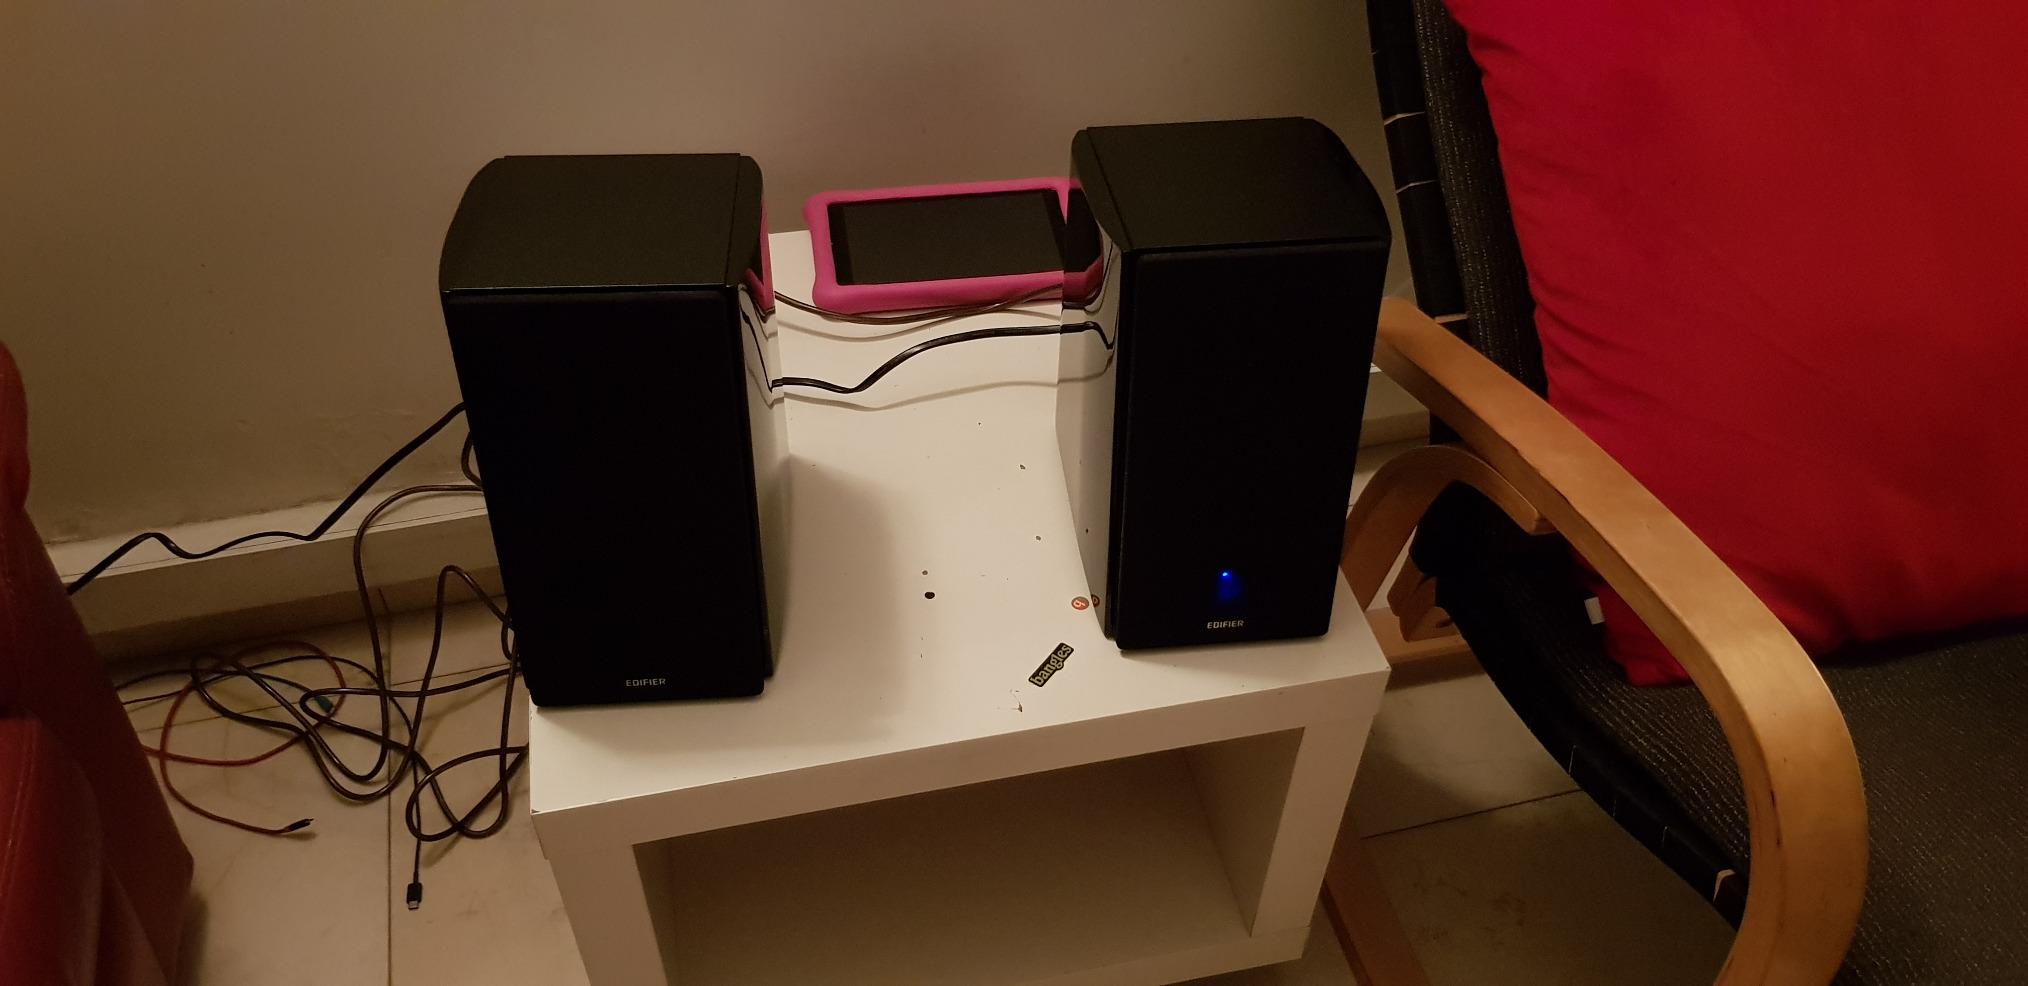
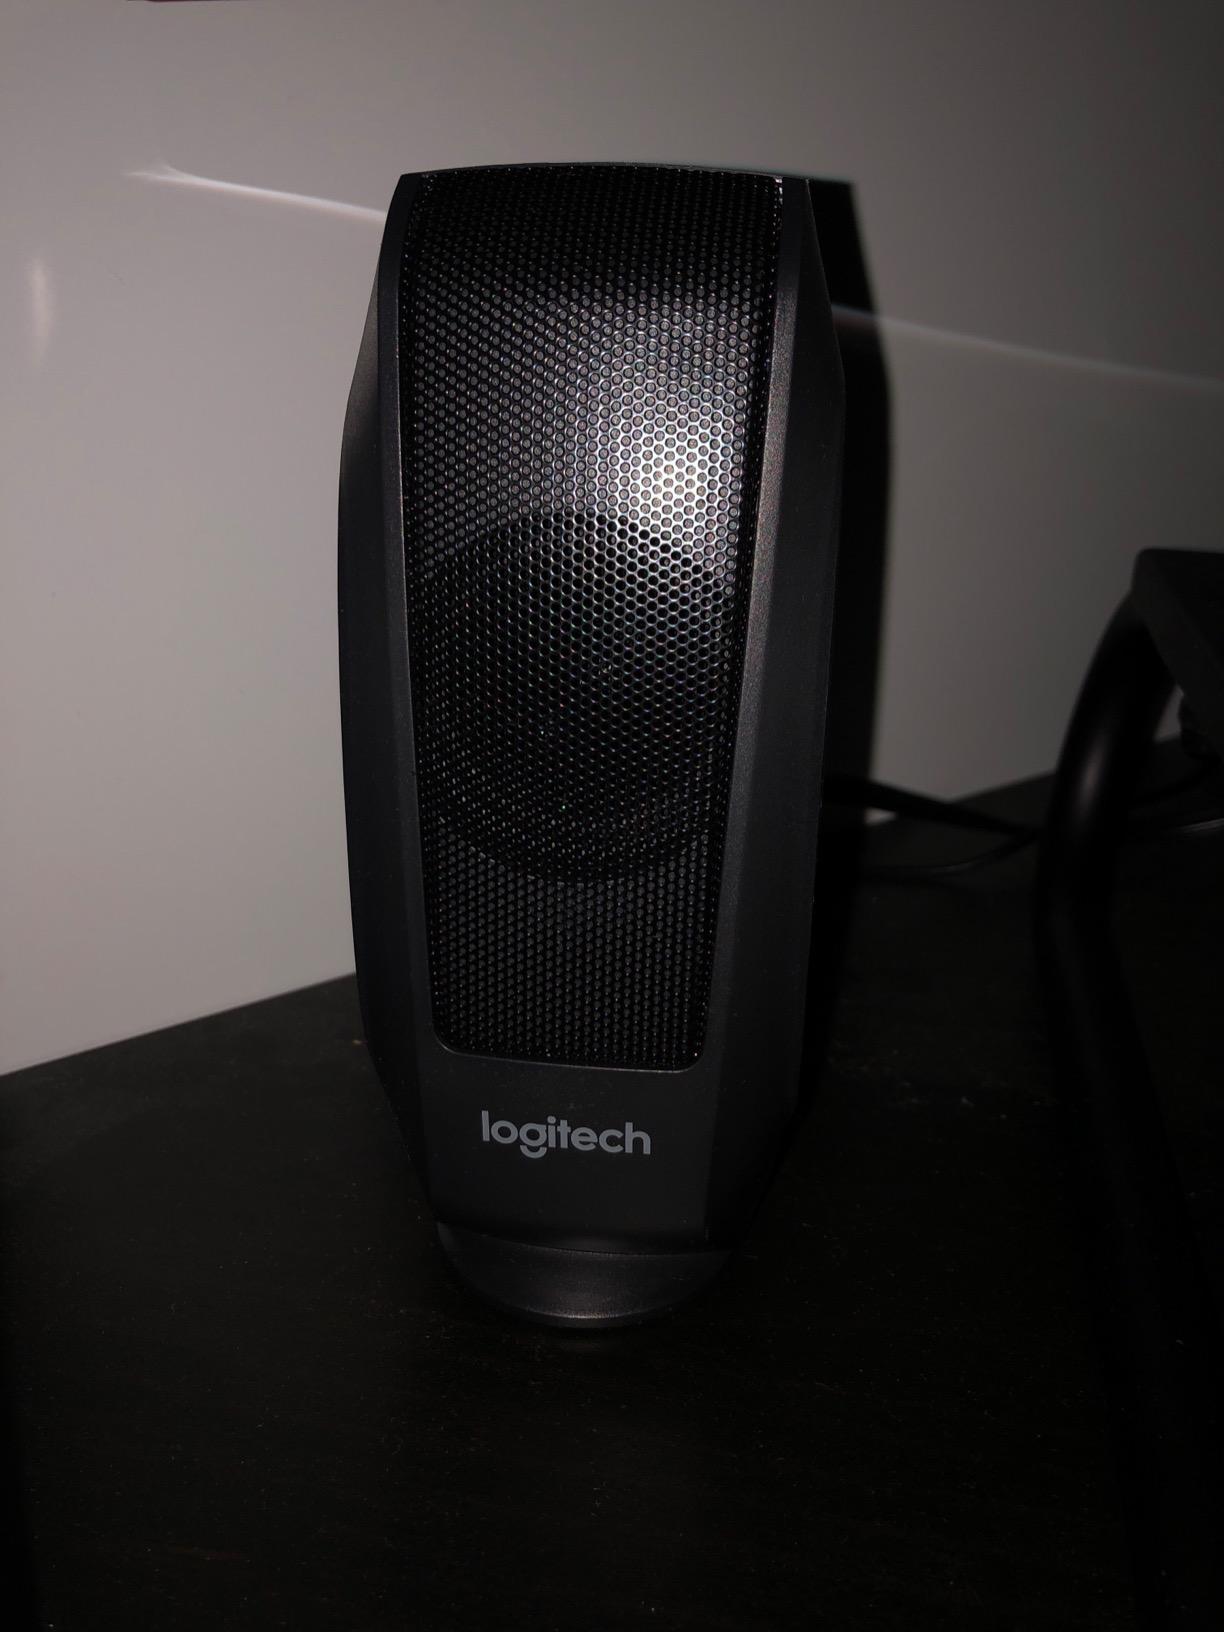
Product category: speaker
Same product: no